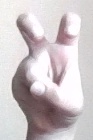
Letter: toot